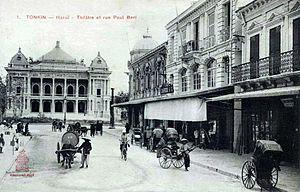
Le Tonkin, écrit parfois Tongkin ou Tong-king, est un nom jadis utilisé pour désigner la partie septentrionale du Viêt Nam actuel.